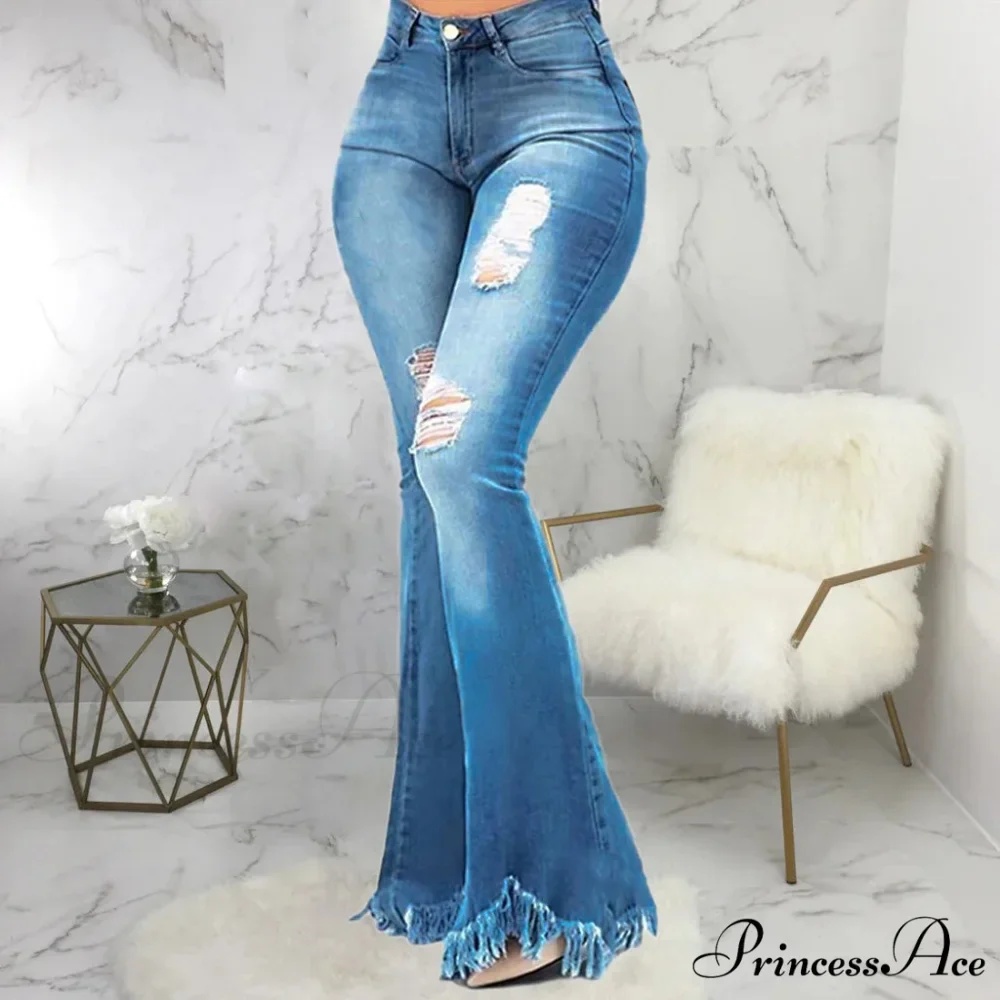
Tassel Ripped Skinny Full Length Vintage Denim Jean
Season : All season Release Date : Autumn 2024 Thickness : Regular Age : Middle Age Style : High Street Jeans Style : Flare Pants Fit Type : Regular Fabric Type : Cotton Elastic Denim Waist Type : High Closure Type : Zipper Fly Length : Full Length Material : Cotton.Polyester Gender : Women Item Type : Jeans Elasticity : Slight Strech Size ï¼?/span> Skirt ï¼?/span> Waist(CM) Length(CM) Hip(CM) S 67 106 97 M 72 107 102 L 77 108 107 XL 82 109 112 XXL 88 110 118 XXXL 94 111 124 Attention : ( 1 inch=2.54 cm. 1 cm=0.39 inch )
Brand: The Princessace
Category: Apparel & Accessories > Clothing > Pants > Jeans